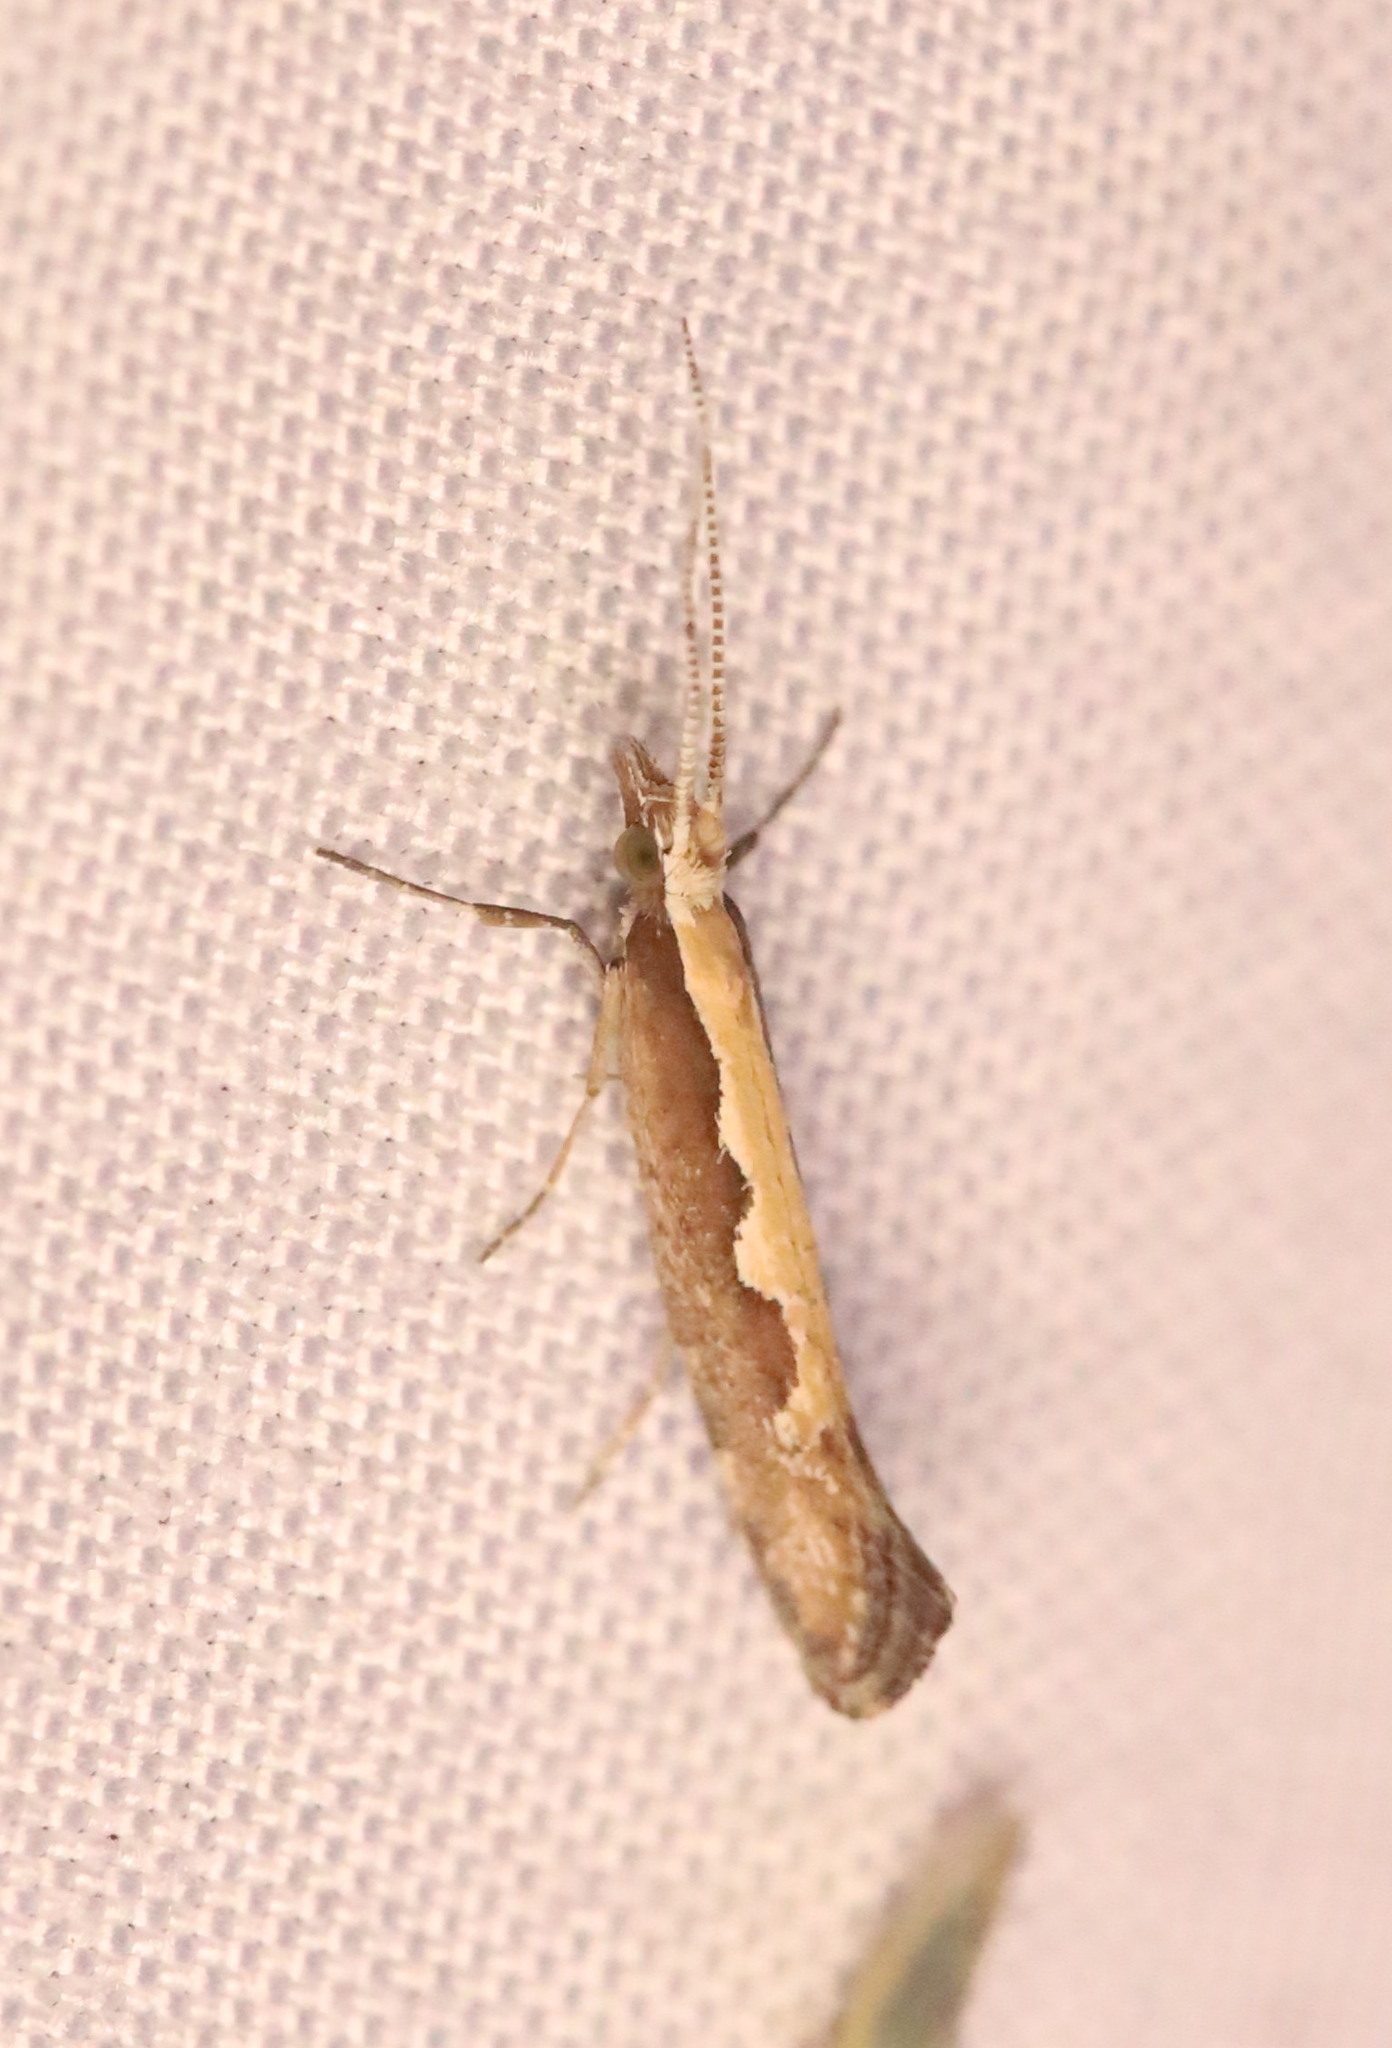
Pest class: diamondback_moth